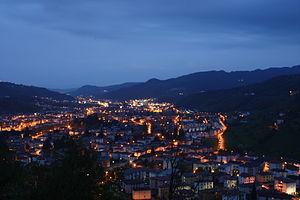
Photographie de Valdagno faite pendant la nuit
Valdagno est une ville italienne de la province de Vicence dans la région Vénétie en Italie. Cette ville compte 26.924 habitants. C'est ici qu'est née l'usine textile de Marzotto SpA et que se trouve le siège la chaine hôtelière des Jolly Hotels.